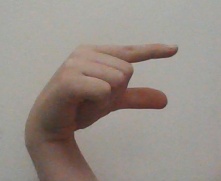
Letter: dal